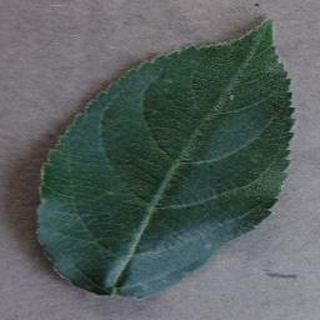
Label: healthy_apple